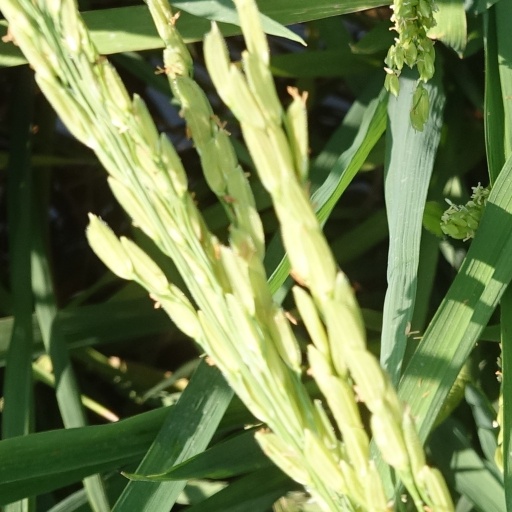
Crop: rice